Victor Callejas

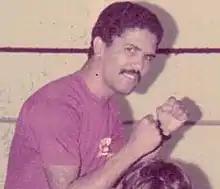
Luvi Callejas

Victor Callejas (born November 12, 1960) is a Puerto Rican former boxer who was world Junior Featherweight champion.